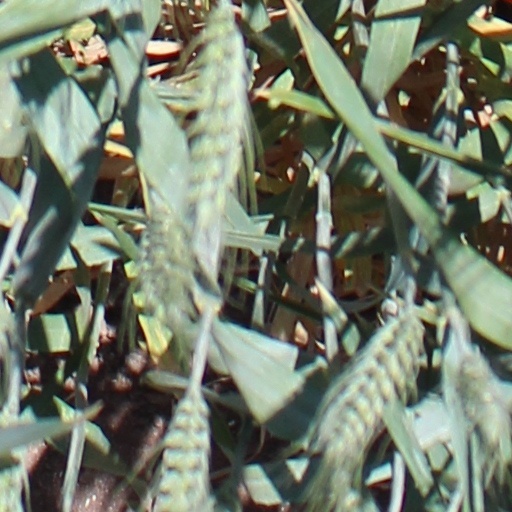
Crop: wheat